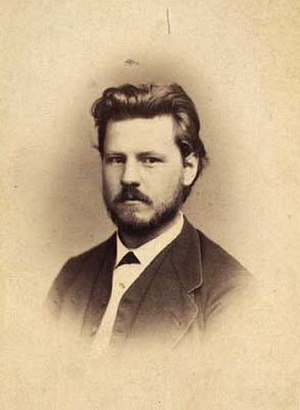
Johan Ulrik Bredsdorff
Johan Ulrik Bredsdorff